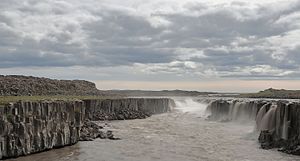
Jökulsá á Fjöllum
Selfoss, et vandfald i Jökulsá á Fjöllum
Jökulsá á Fjöllum er Islands næstlængste elv med 206 km. Den har en middelvandføring på 183 m³/s og et afvandingsområde på 7.750 km², hvilket er Islands største.